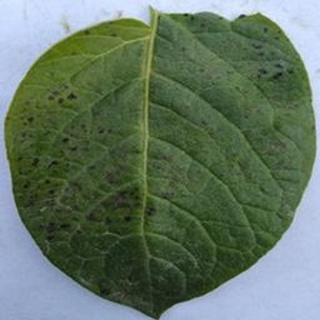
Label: potato_early_blight